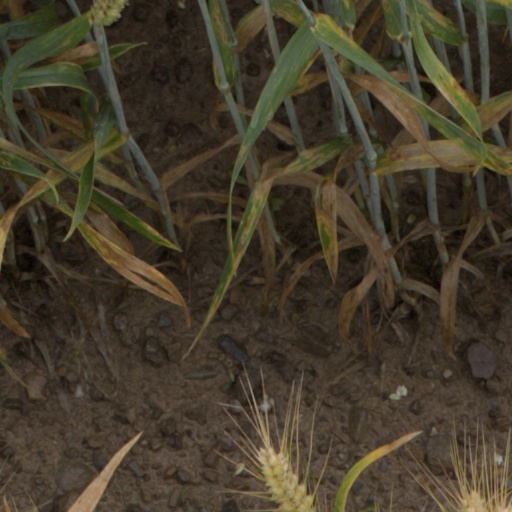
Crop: wheat